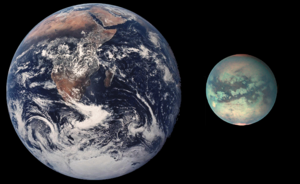
Titan, aussi appelé Saturne VI, est le plus grand satellite naturel de Saturne. Avec un diamètre 6 % plus grand que celui de Mercure, Titan est par la taille au deuxième rang des satellites du système solaire, après Ganymède, le plus gros satellite de Jupiter. Il s’agit du seul satellite connu à posséder une atmosphère dense. Découvert par l’astronome néerlandais Christian Huygens en 1655, Titan est la première lune observée autour de Saturne.